Adhari Park

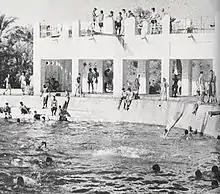
The Adhari spring, .

Adhari Park is an amusement park in the Kingdom of Bahrain based around the historic freshwater spring known as Ain Adhari which is located around the Zinj area. In 2003, the site was remodeled and it became a major tourist attraction. In 2006, it was remodeled at a cost of over $23,000,000 US dollars. In 2007, the park was projected to receive over a million visitors. It had opened to the public in 2008 and covers an area of 165,000 square meters. It has 8 outdoor and indoor rides for people of all ages, a Family Entertainment Centre, a food outlet at the Food Court, a dine-in restaurant, multiple coffee shops, and 1200 parking spaces.